Spaghetti Western

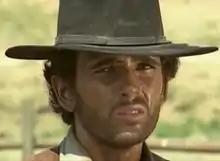
"The Forgotten Pistolero" by Ferdinando Baldi

Several spaghetti Westerns are inspired by classical myths and dramas. Titles, such as "Fedra West" (also called "Ballad of a Bounty Hunter") and "Johnny Hamlet", signify the connection to Greek myth, the plays by Euripides and Racine, and the play by William Shakespeare, respectively. The latter also inspired 1972's "Dust in the Sun", which follows the original more closely than Johnny Hamlet, in which the hero survives. "The Forgotten Pistolero" is based on the vengeance of Orestes. There are similarities between the story of "The Return of Ringo" and the last canto of Homer's "Odyssey". "Fury of Johnny Kid" follows Shakespeare's "Romeo and Juliet", but (again) with a different ending; the loving couple leave together while their families annihilate each other.